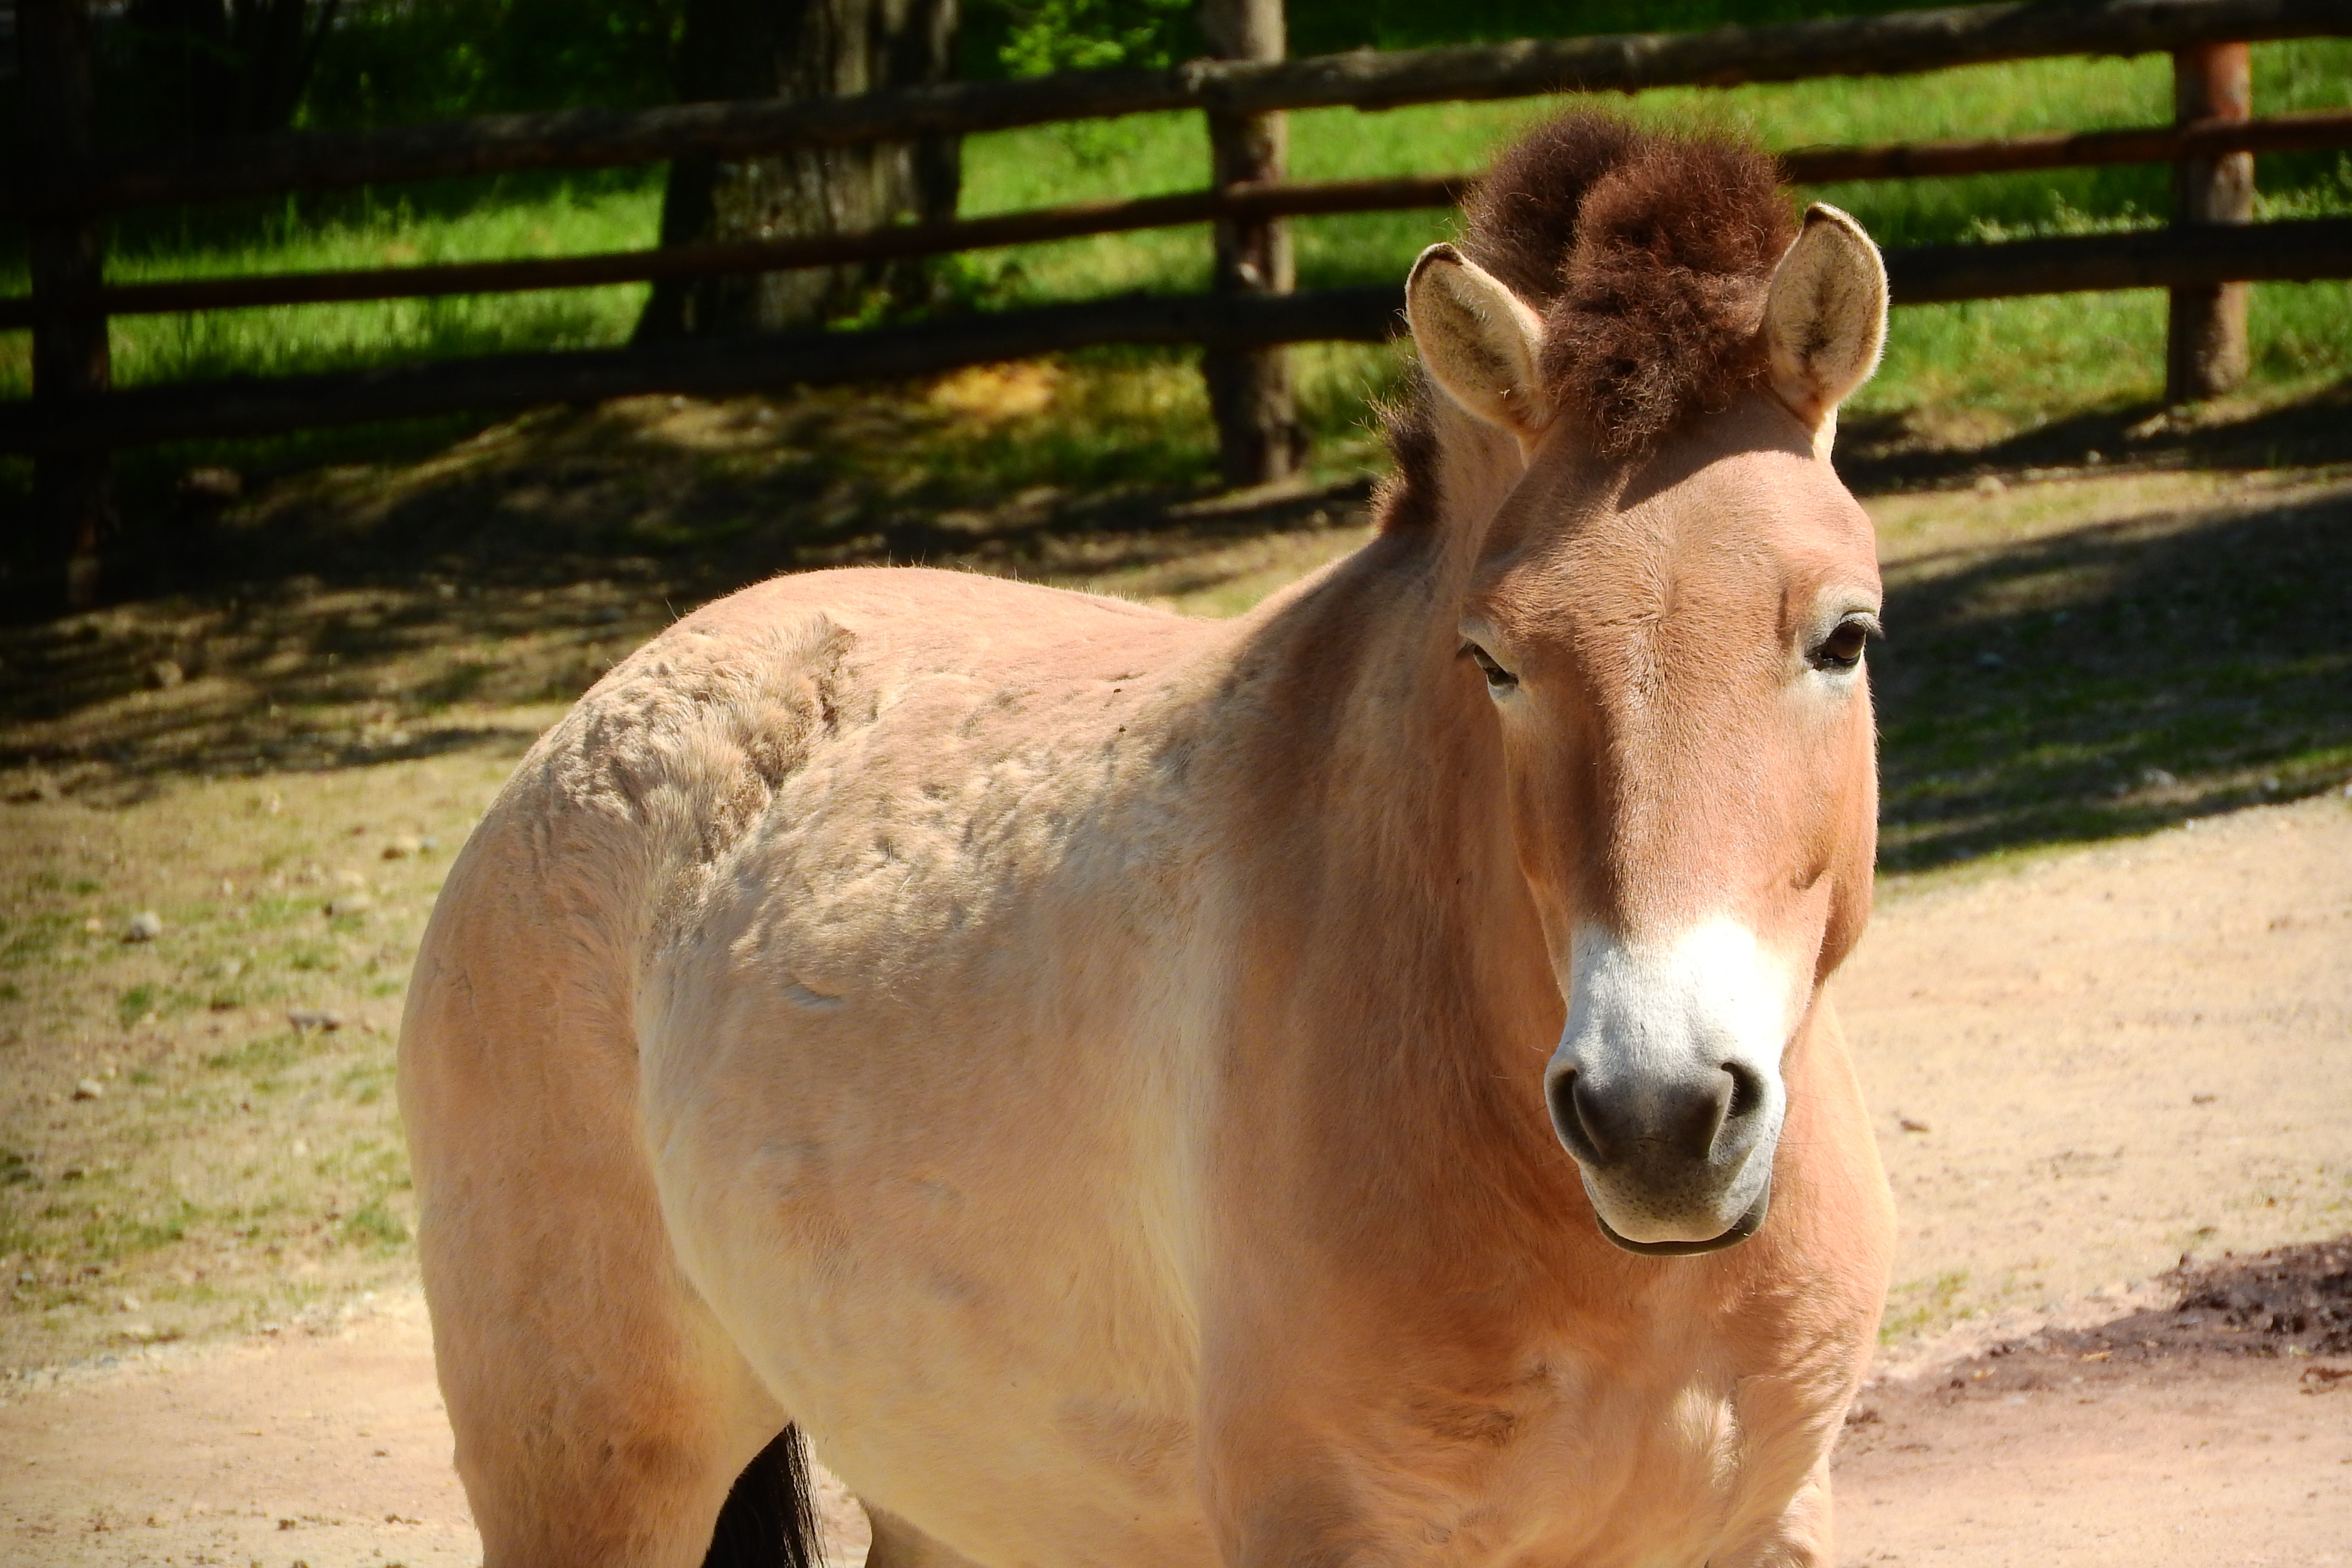
zoo, pasture, horse, mammal, stallion, mane, fauna, vertebrate, mare, foal, colt, pack animal, the prague zoo, przewalski's horse, equus przewalskii, horse like mammal, mustang horse